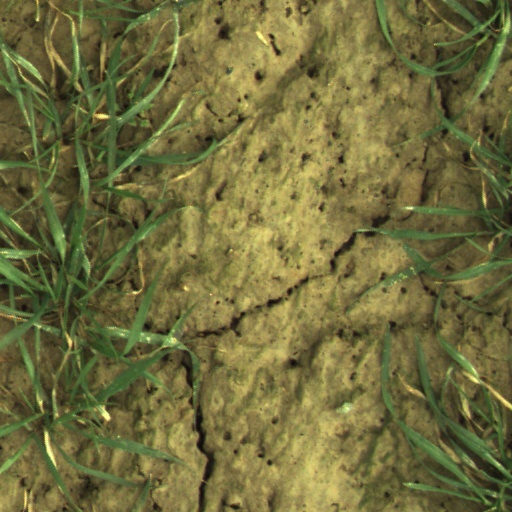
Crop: wheat